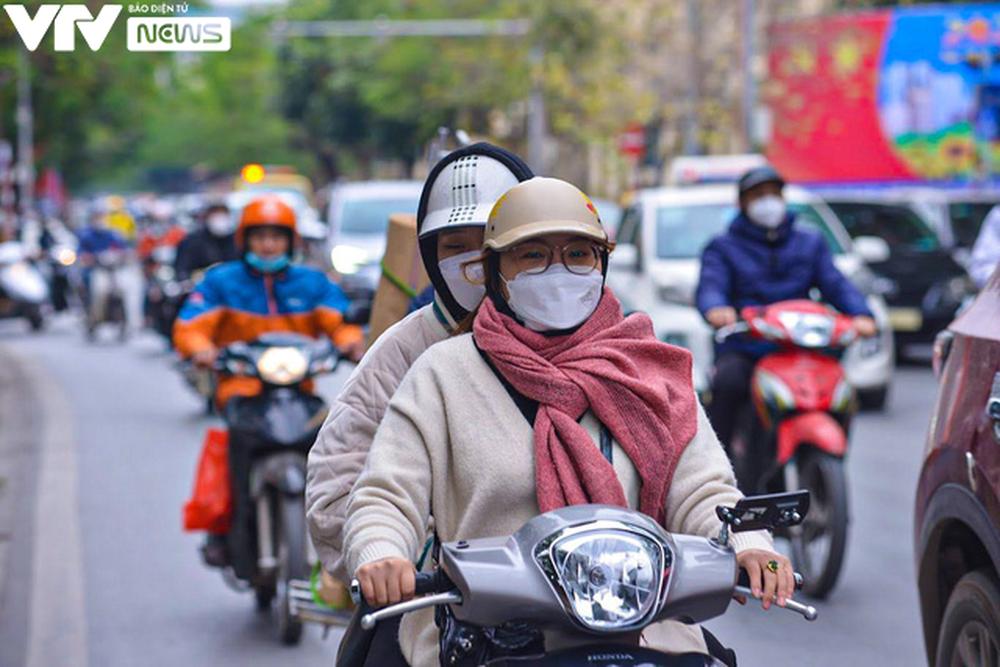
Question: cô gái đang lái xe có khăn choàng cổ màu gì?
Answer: màu đỏ hồng